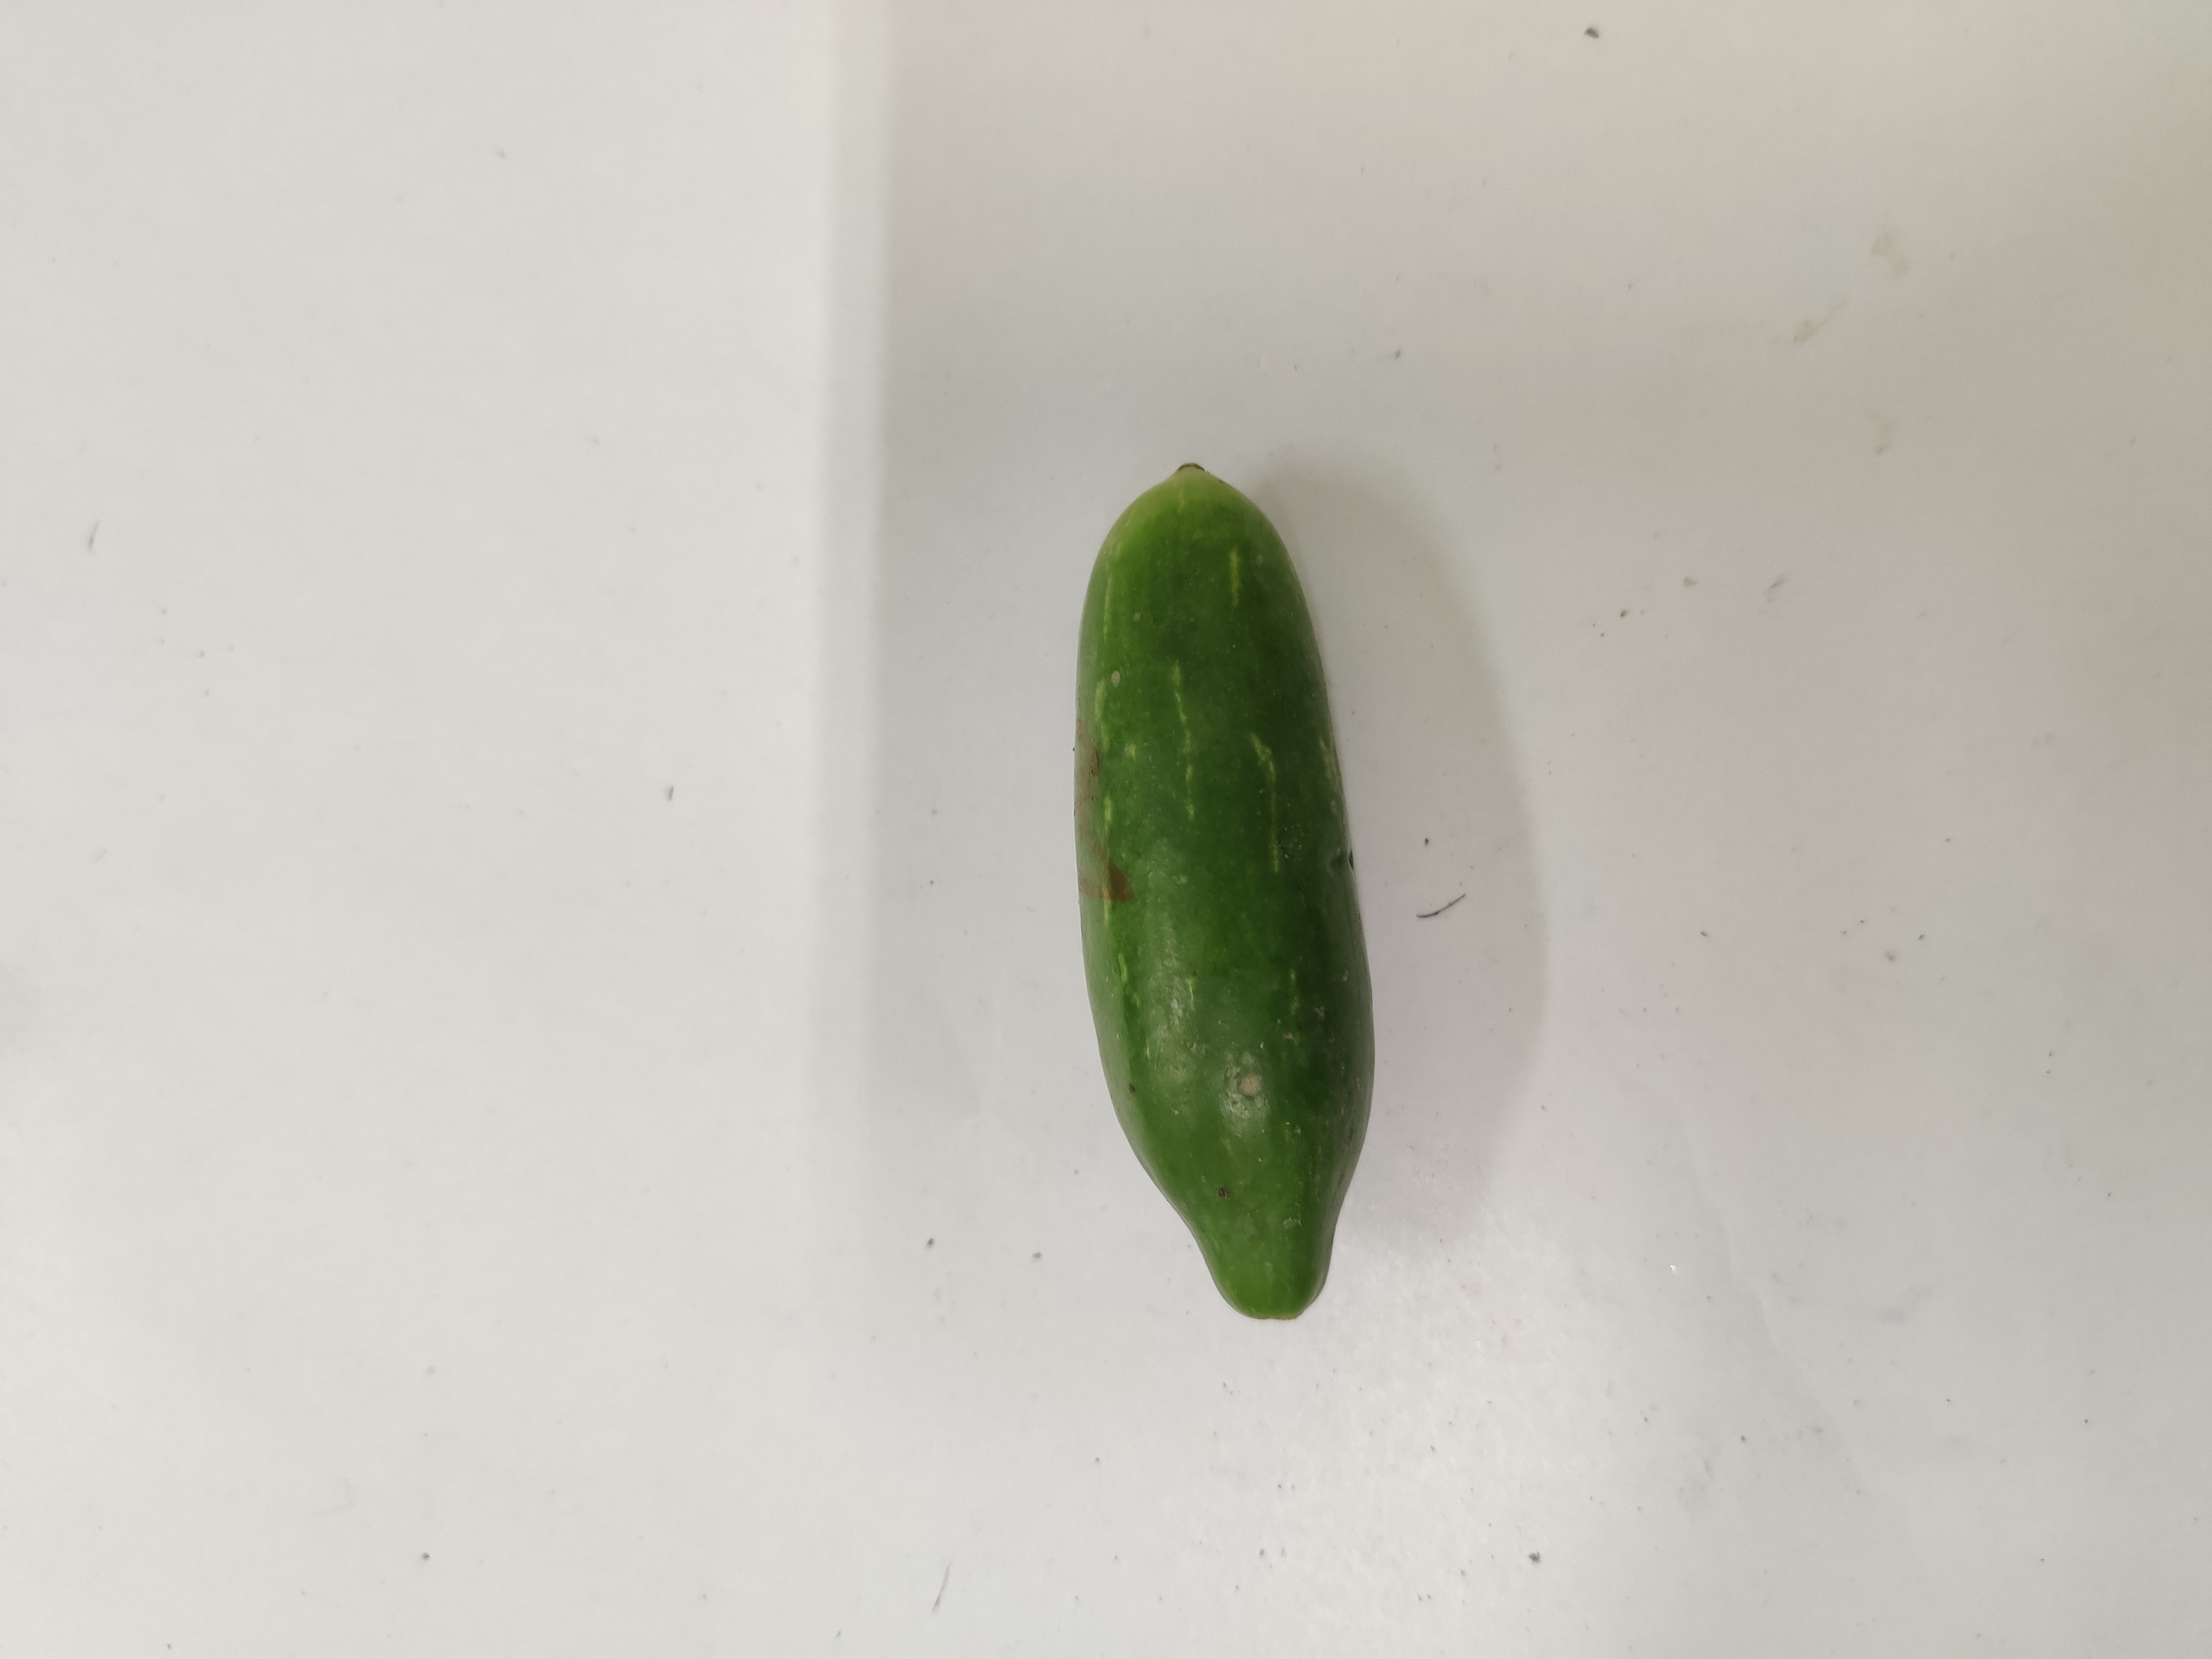
Crop: Ivy Gourd
Condition: Fresh